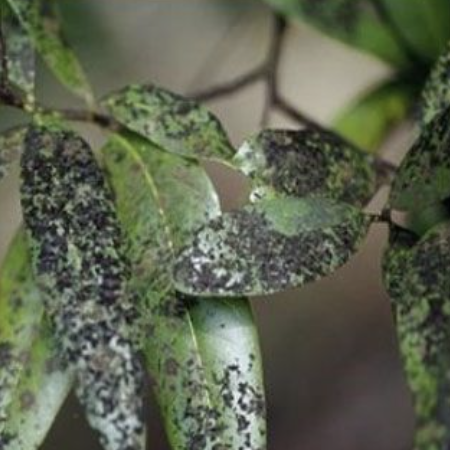
Label: sooty_mold